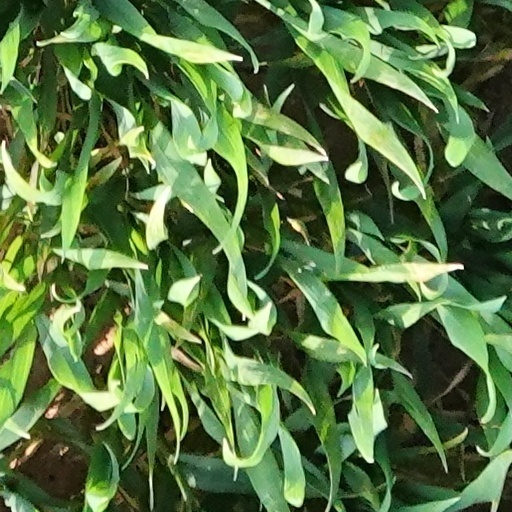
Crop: wheat